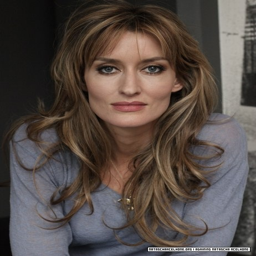
person from tv drama - she has the best hair